RNAS Lee-on-Solent (HMS Daedalus)

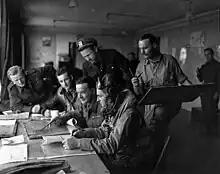
US Navy pilots are briefed before flying a gunfire spotting mission over the Normandy beach heads

739 Naval Air Squadron formed on 15 December 1942 at Lee-On-Solent. It was designated as the Blind Approach Development Unit. Its first commanding officer was Lieutenant G. Smith, RN, and its initial equipment was a single Fairey Swordfish alongside one Fairey Fulmar for trials work. The squadron later acquired Airspeed Oxford, a twin-engine monoplane training aircraft and Avro Anson, a British twin-engine, multi-role aircraft. The unit left Lee-on-Solent nine months after forming, moving to RNAS Worthy Down (HMS "Kestrel") on 1 September 1943.